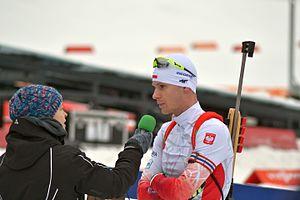
Łukasz Szczurek, né le 1ᵉʳ avril 1988 à Sanok, est un biathlète polonais.